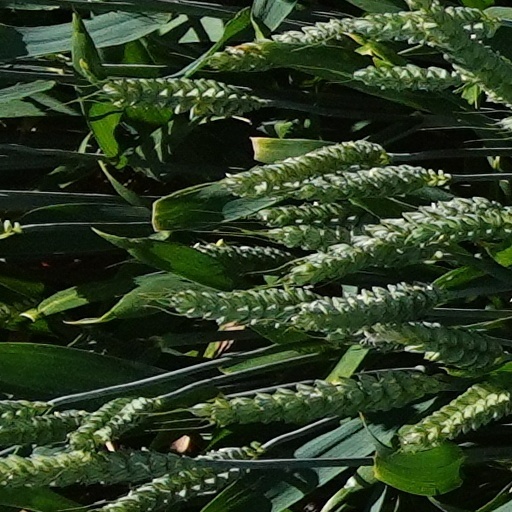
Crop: wheat